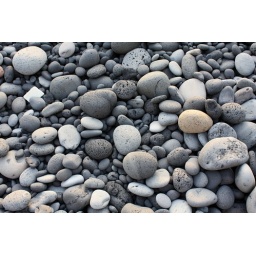
100% volcanic rock beach. Not a grain of sand in sight! Quite difficult to walk on, but satisfyingly crunchy.